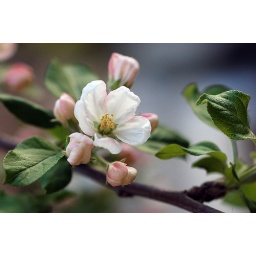
the apple tree blossom in my garden. shot with the Tamron 90mm